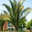
Label: palm_tree